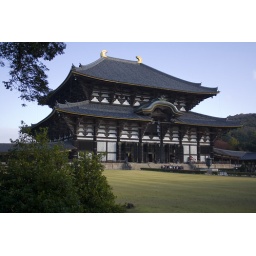
Houses one of the worlds largest Buddha Vairocana and is the largest wooden building in the world